Masovian Voivodeship

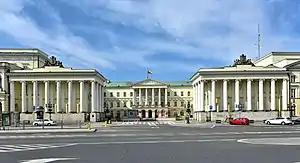
Voivodeship Office in Warsaw

The Masovian voivodeship's government is headed by the province's ' (governor) who is appointed by the Polish Prime Minister. The ' is then assisted in performing his duties by the voivodeship's marshal, who is the appointed speaker for the voivodeship's executive and is elected by the ' (provincial assembly). The current ' of Masovia is Mariusz Frankowski.